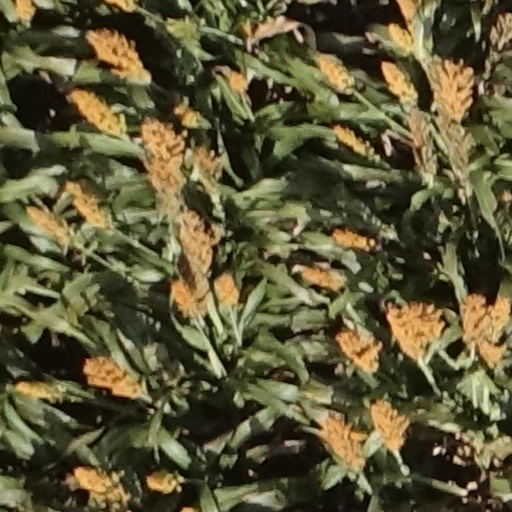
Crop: sorghum